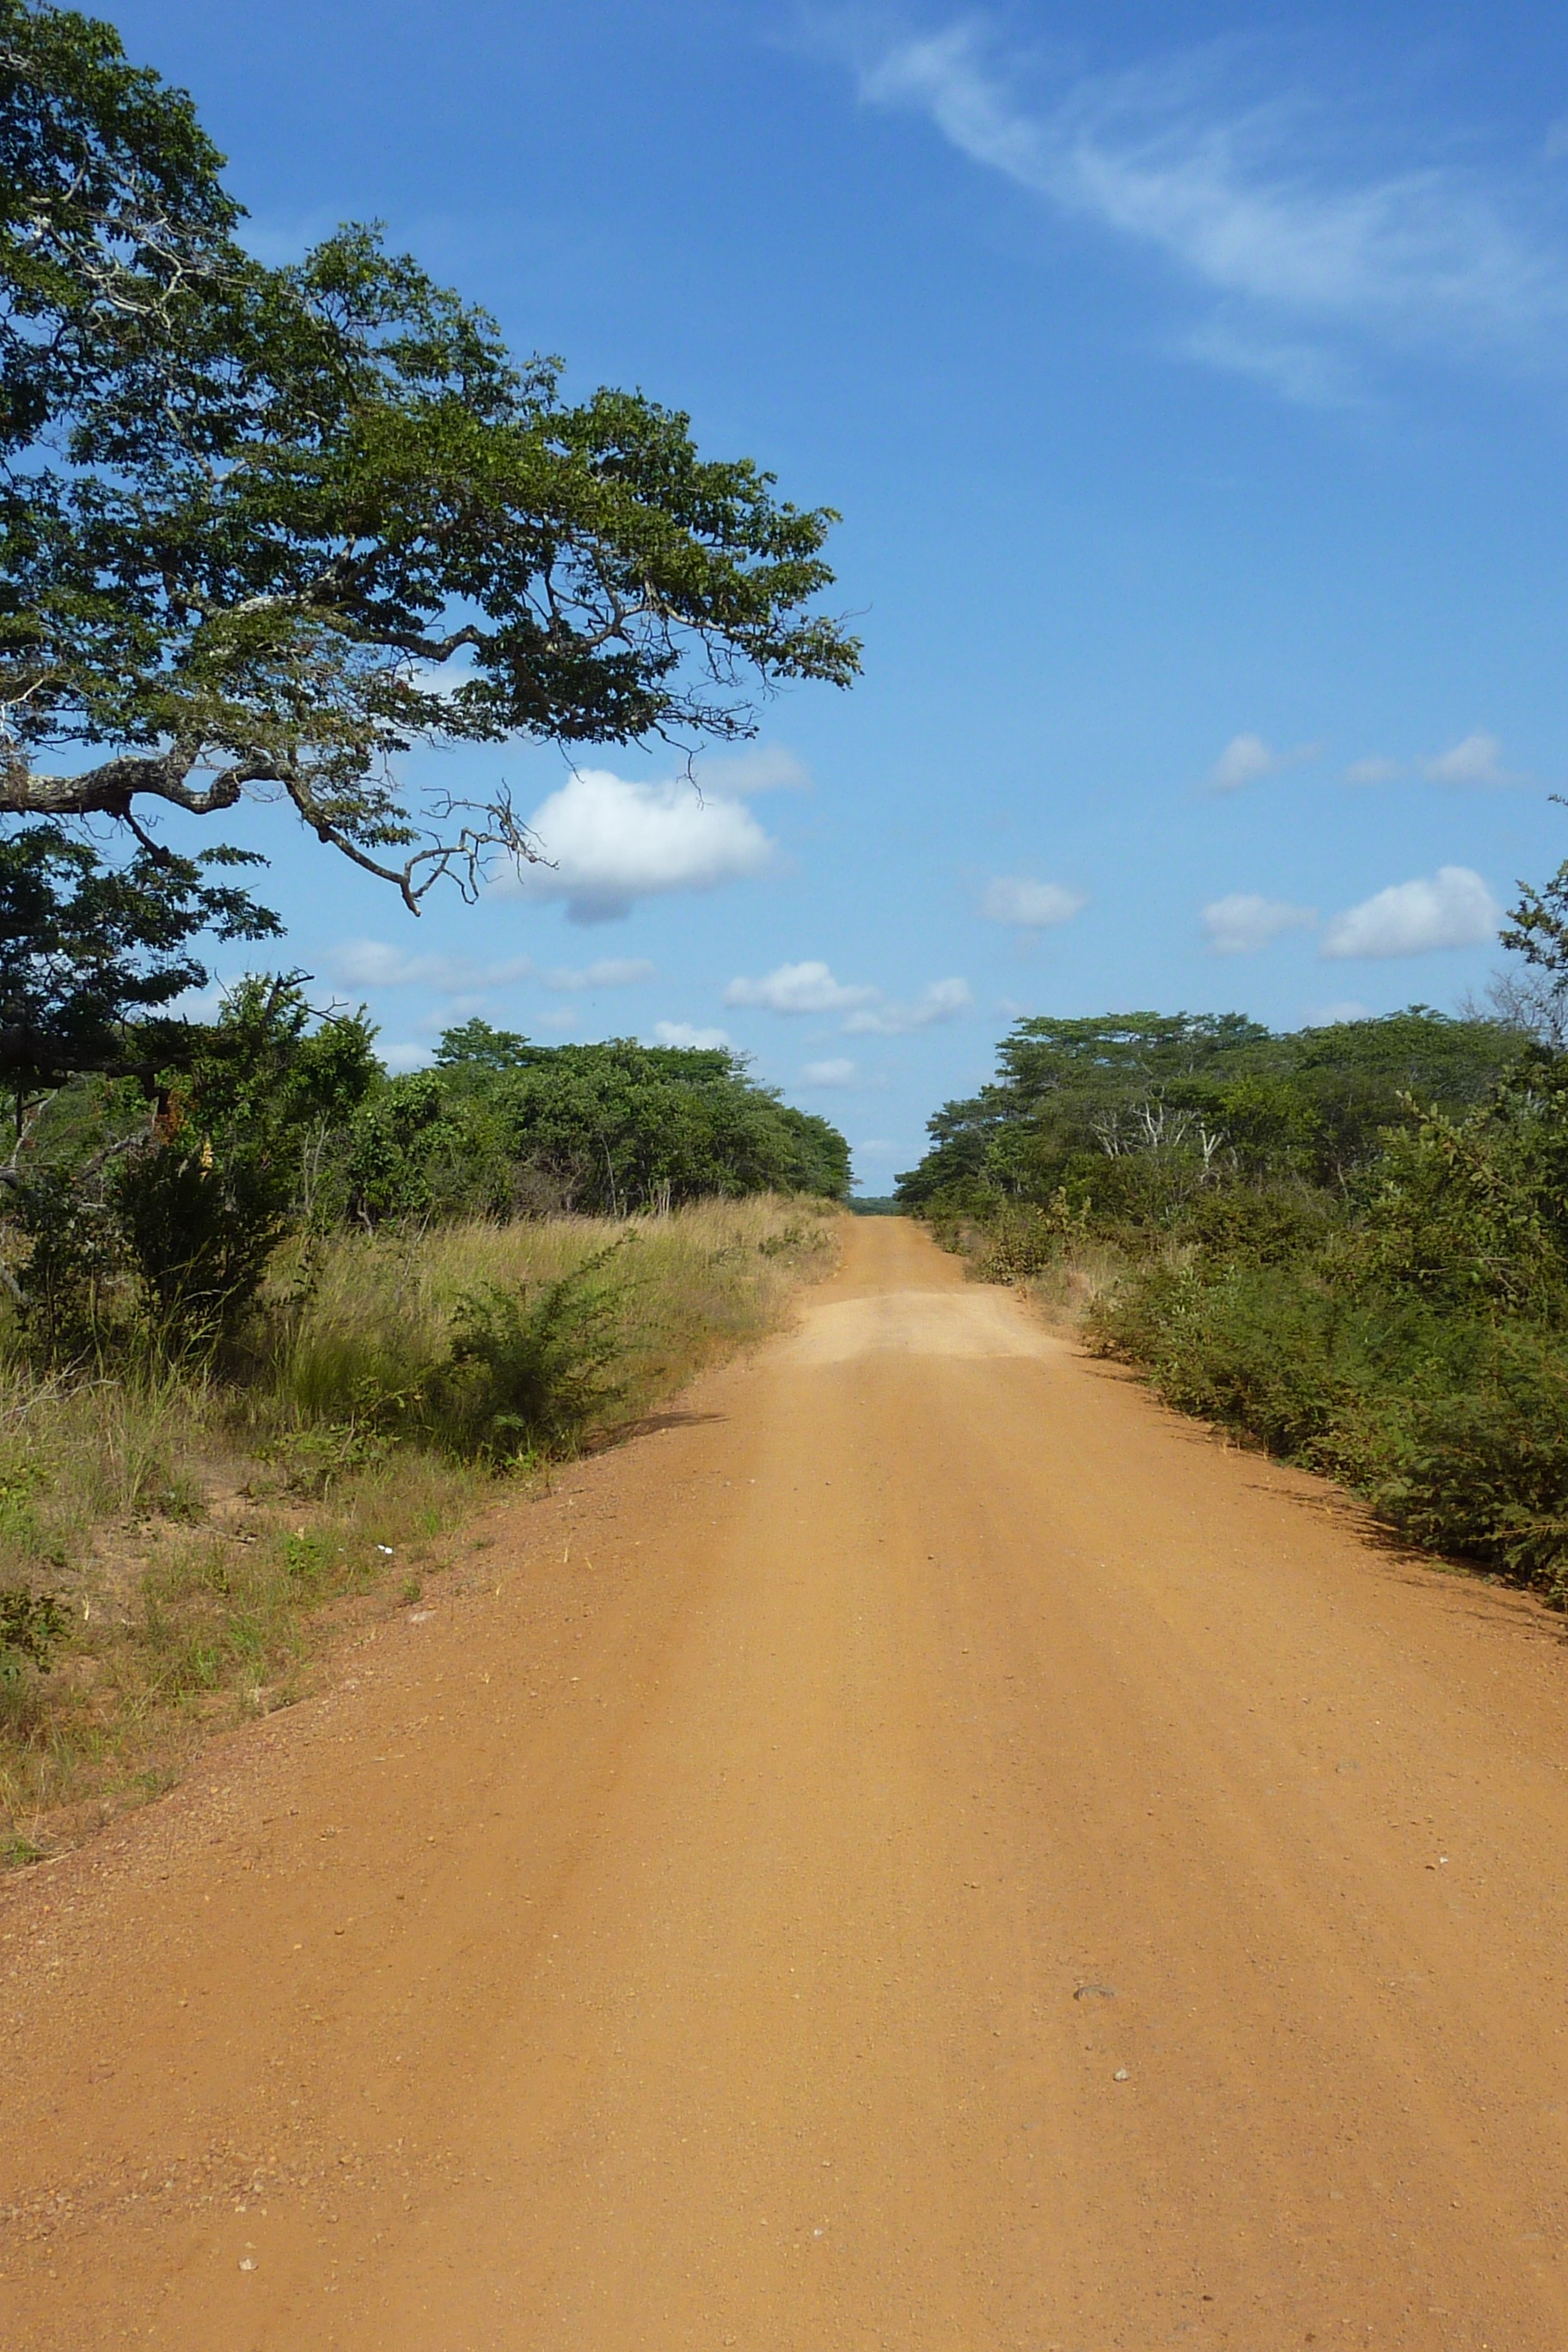
landscape, tree, sand, sky, road, trail, field, hill, highway, dirt road, soil, dust, trees, road trip, infrastructure, tanzania, rural area, natural environment, nonbuilding structure